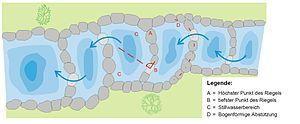
Représentation schématique d’une rampe pendulaire lors d’un débit d’eau faible et moyen